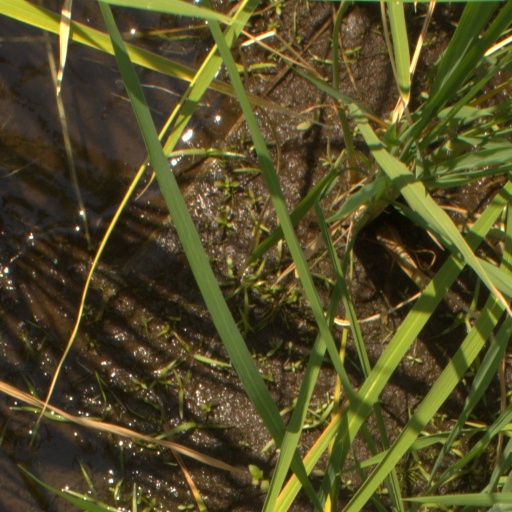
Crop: rice